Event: Nepal Earthquake
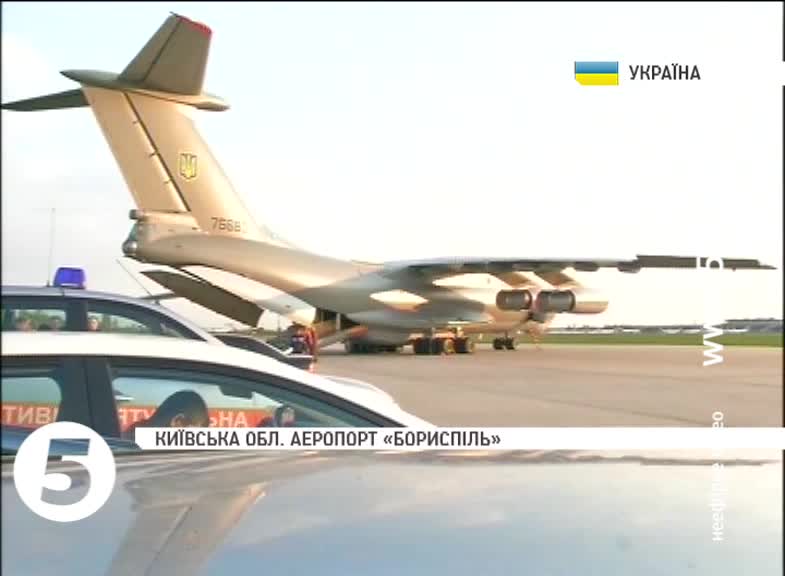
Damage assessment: no_damage